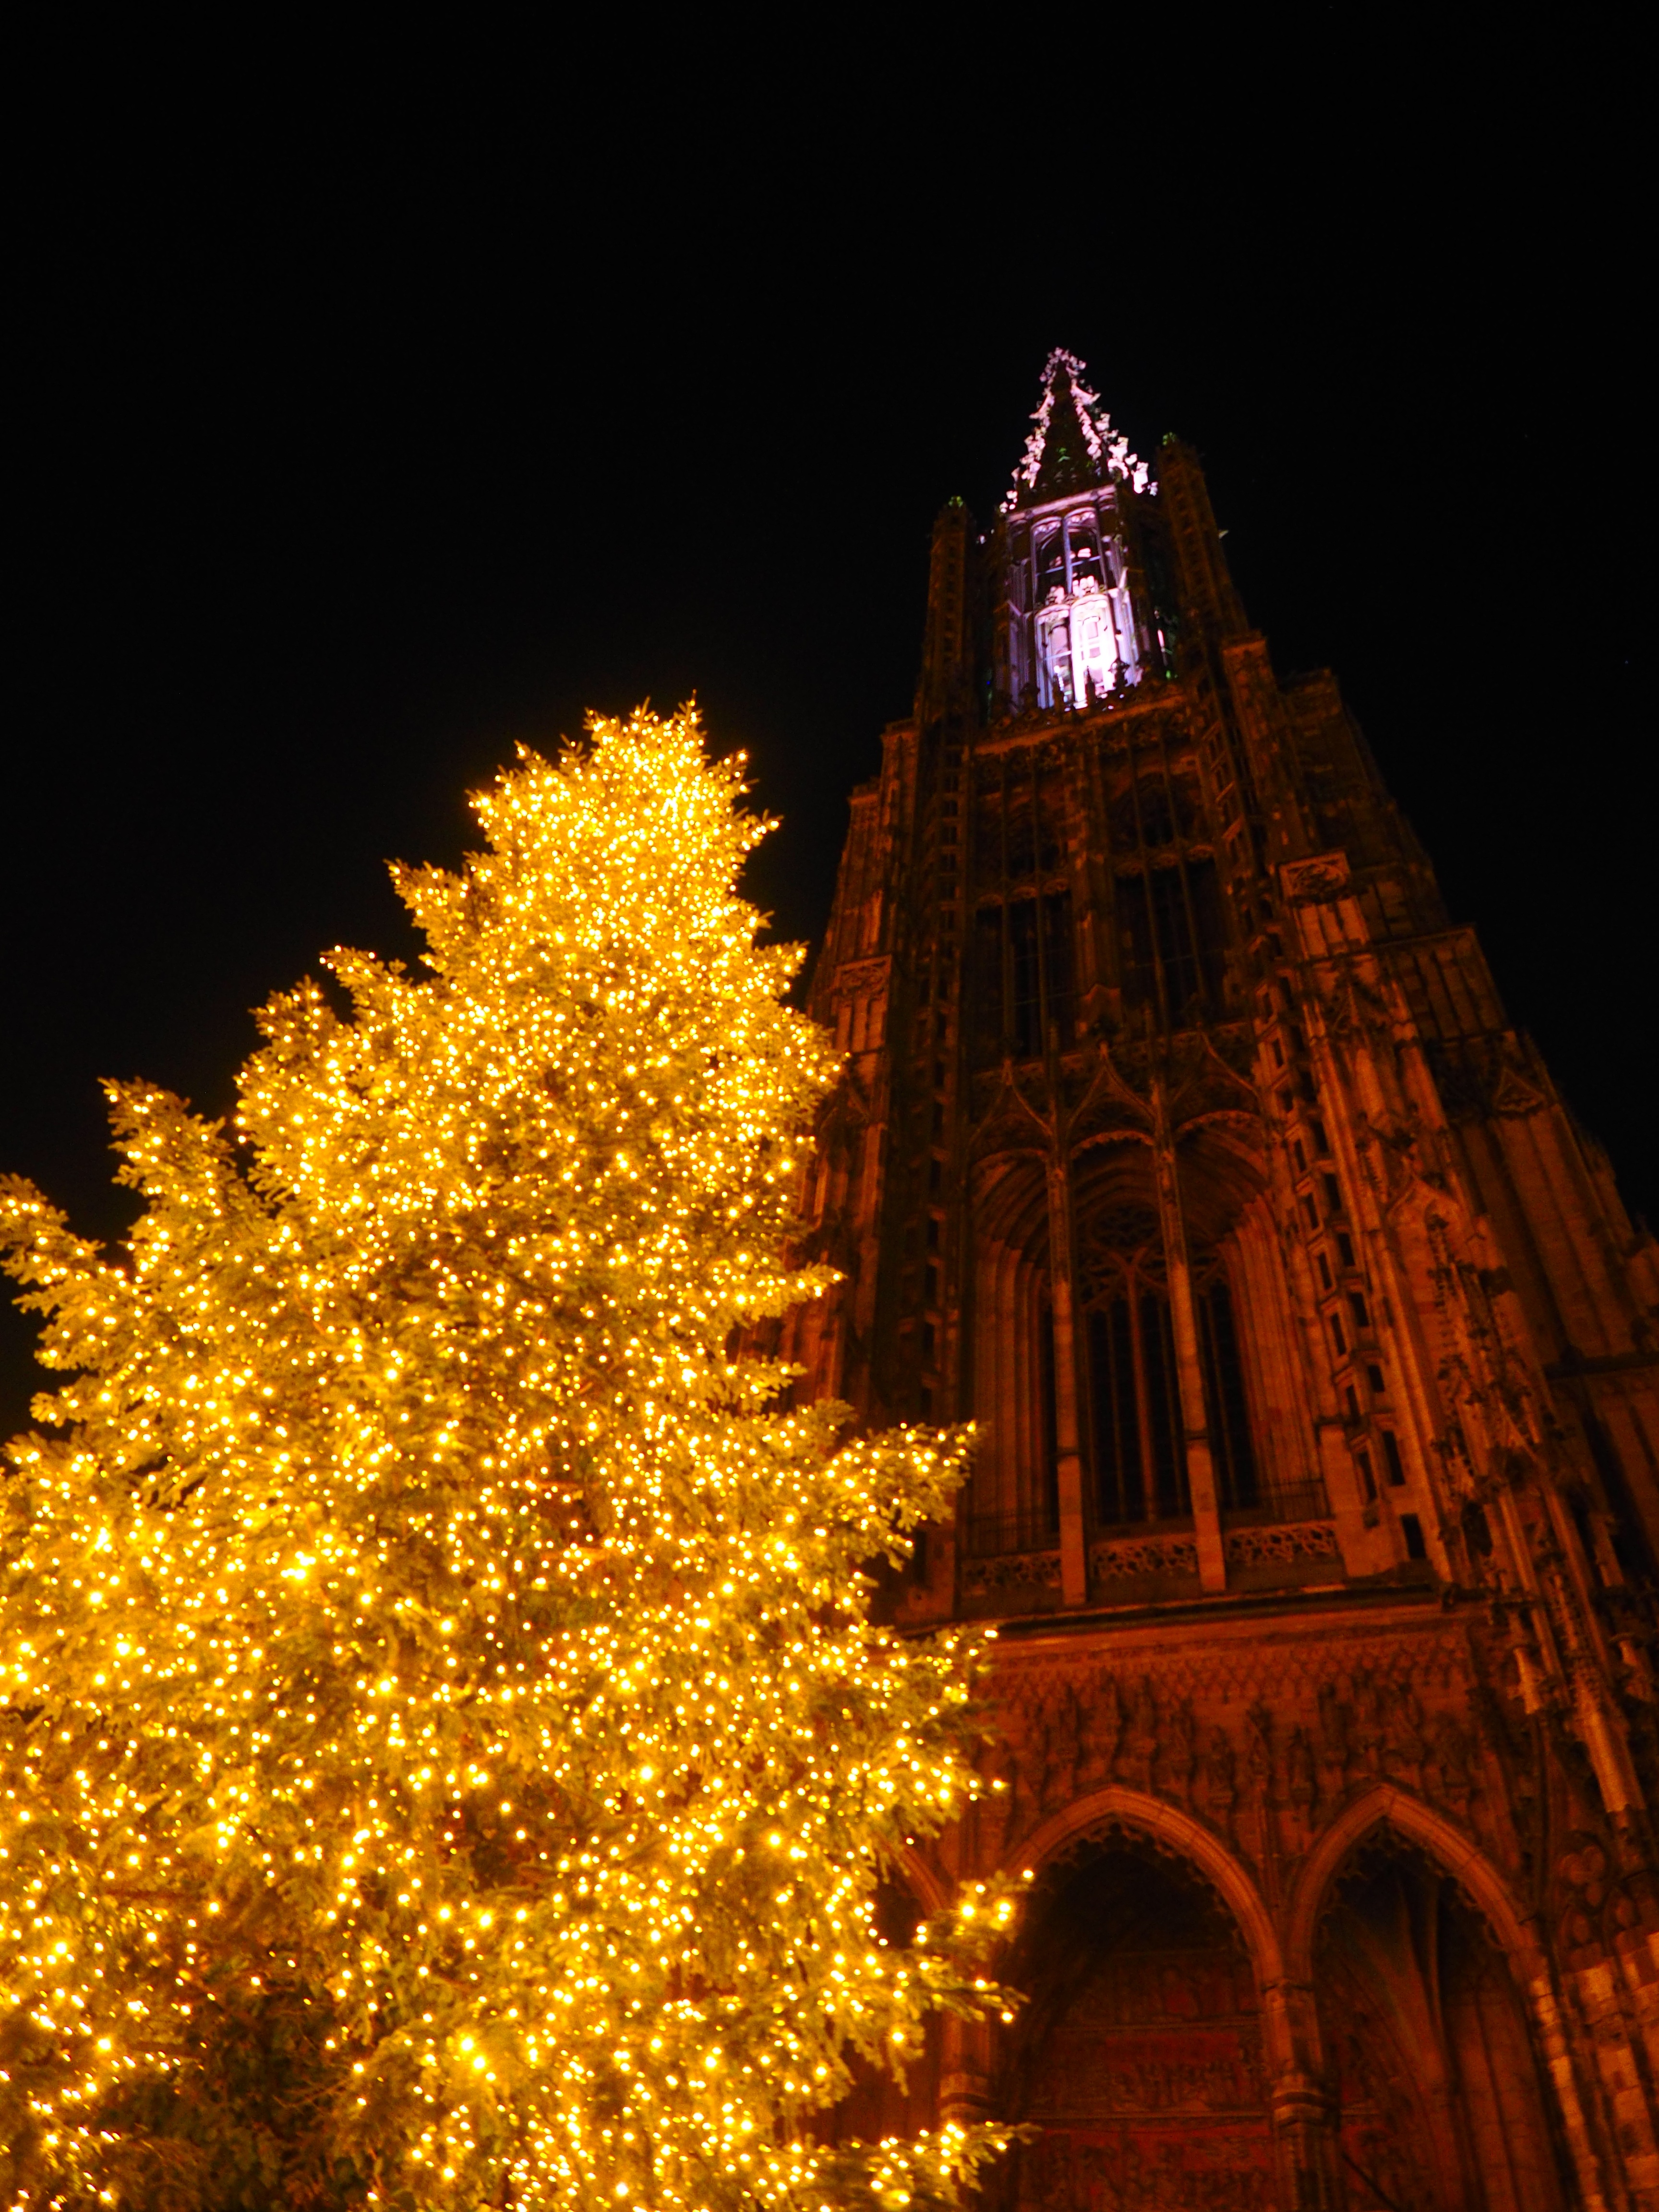
tree, light, night, evening, christmas, lighting, christmas tree, christmas decoration, lights, ulm, christmas lights, ulm cathedral